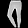
Label: Trouser